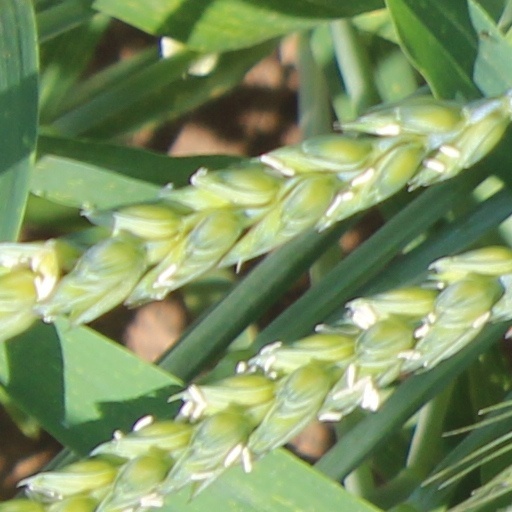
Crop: wheat